Pierpont Edwards

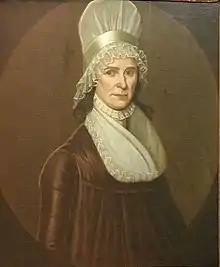
Frances Ogden Edwards

Edwards was the youngest child of theologian Jonathan Edwards. His son, Henry W. Edwards, was Governor of Connecticut and his daughter, Henrietta Frances Edwards, was married to inventor Eli Whitney. His nephew, who was only five years younger than himself, was Vice President Aaron Burr.